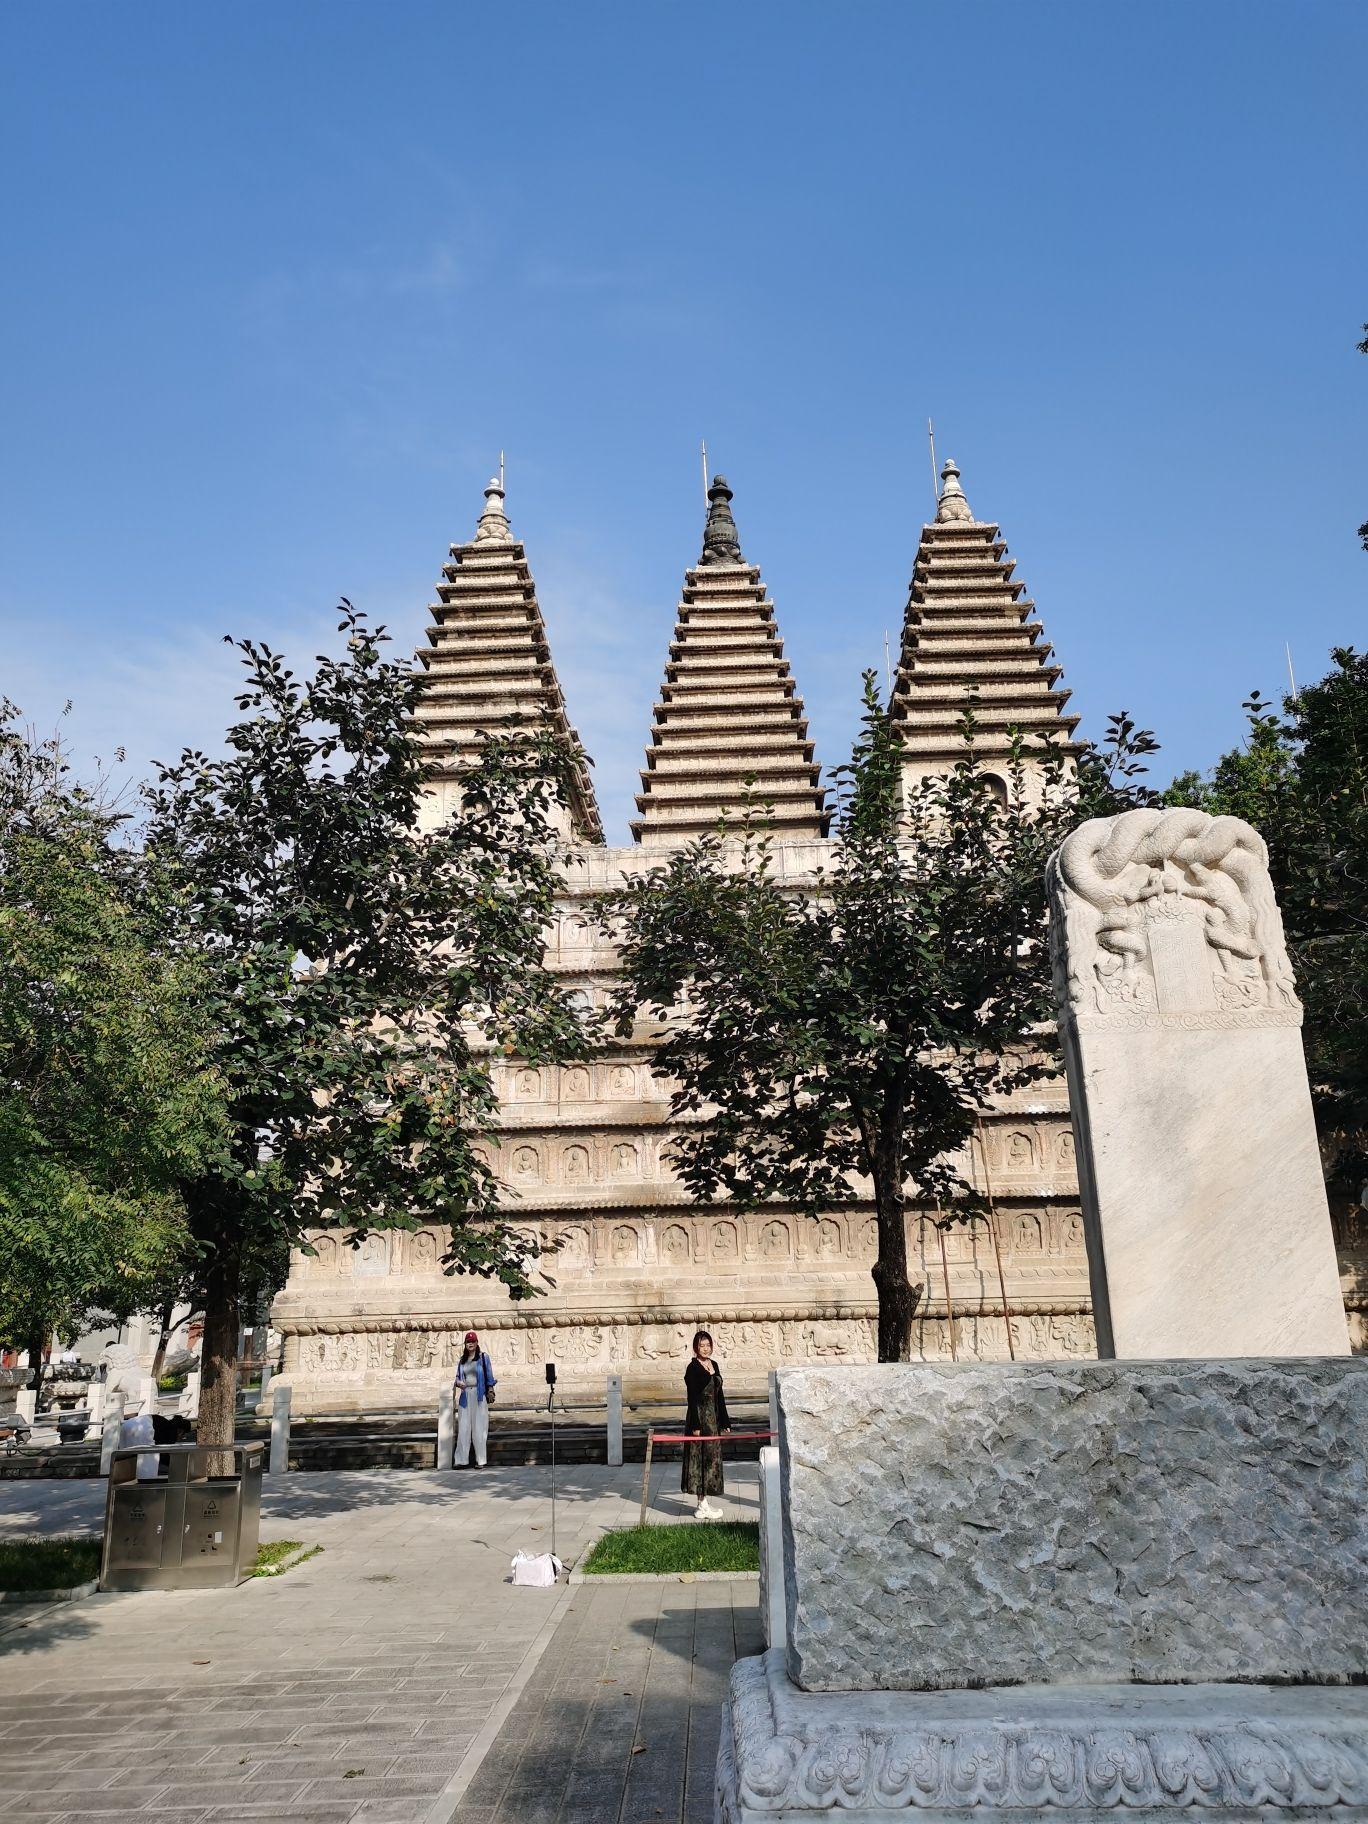
地标名称：北京石刻艺术博物馆
所在城市：北京市·海淀区